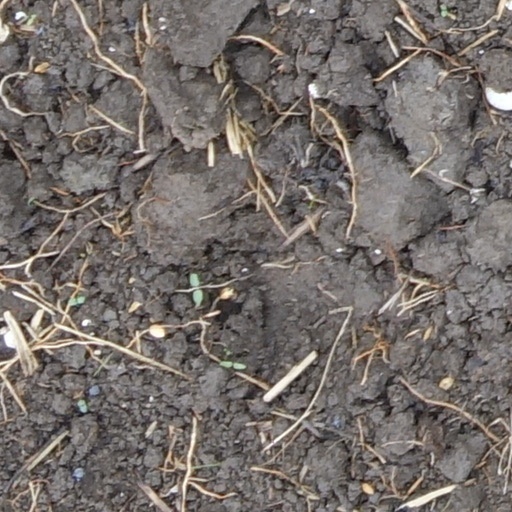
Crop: wheat